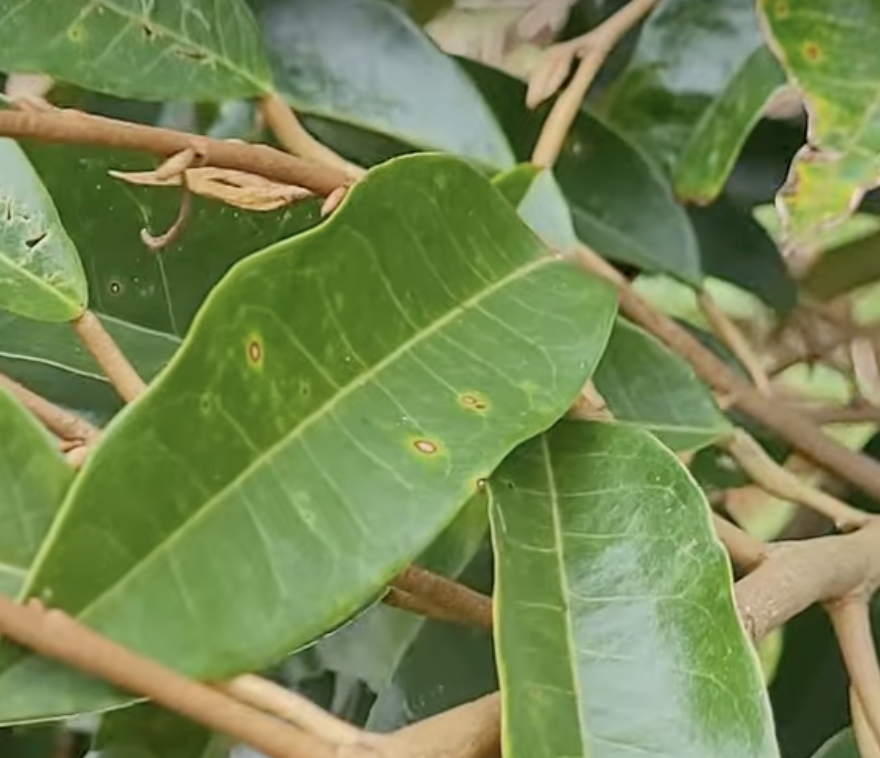
Label: canker_disease